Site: brandenburg
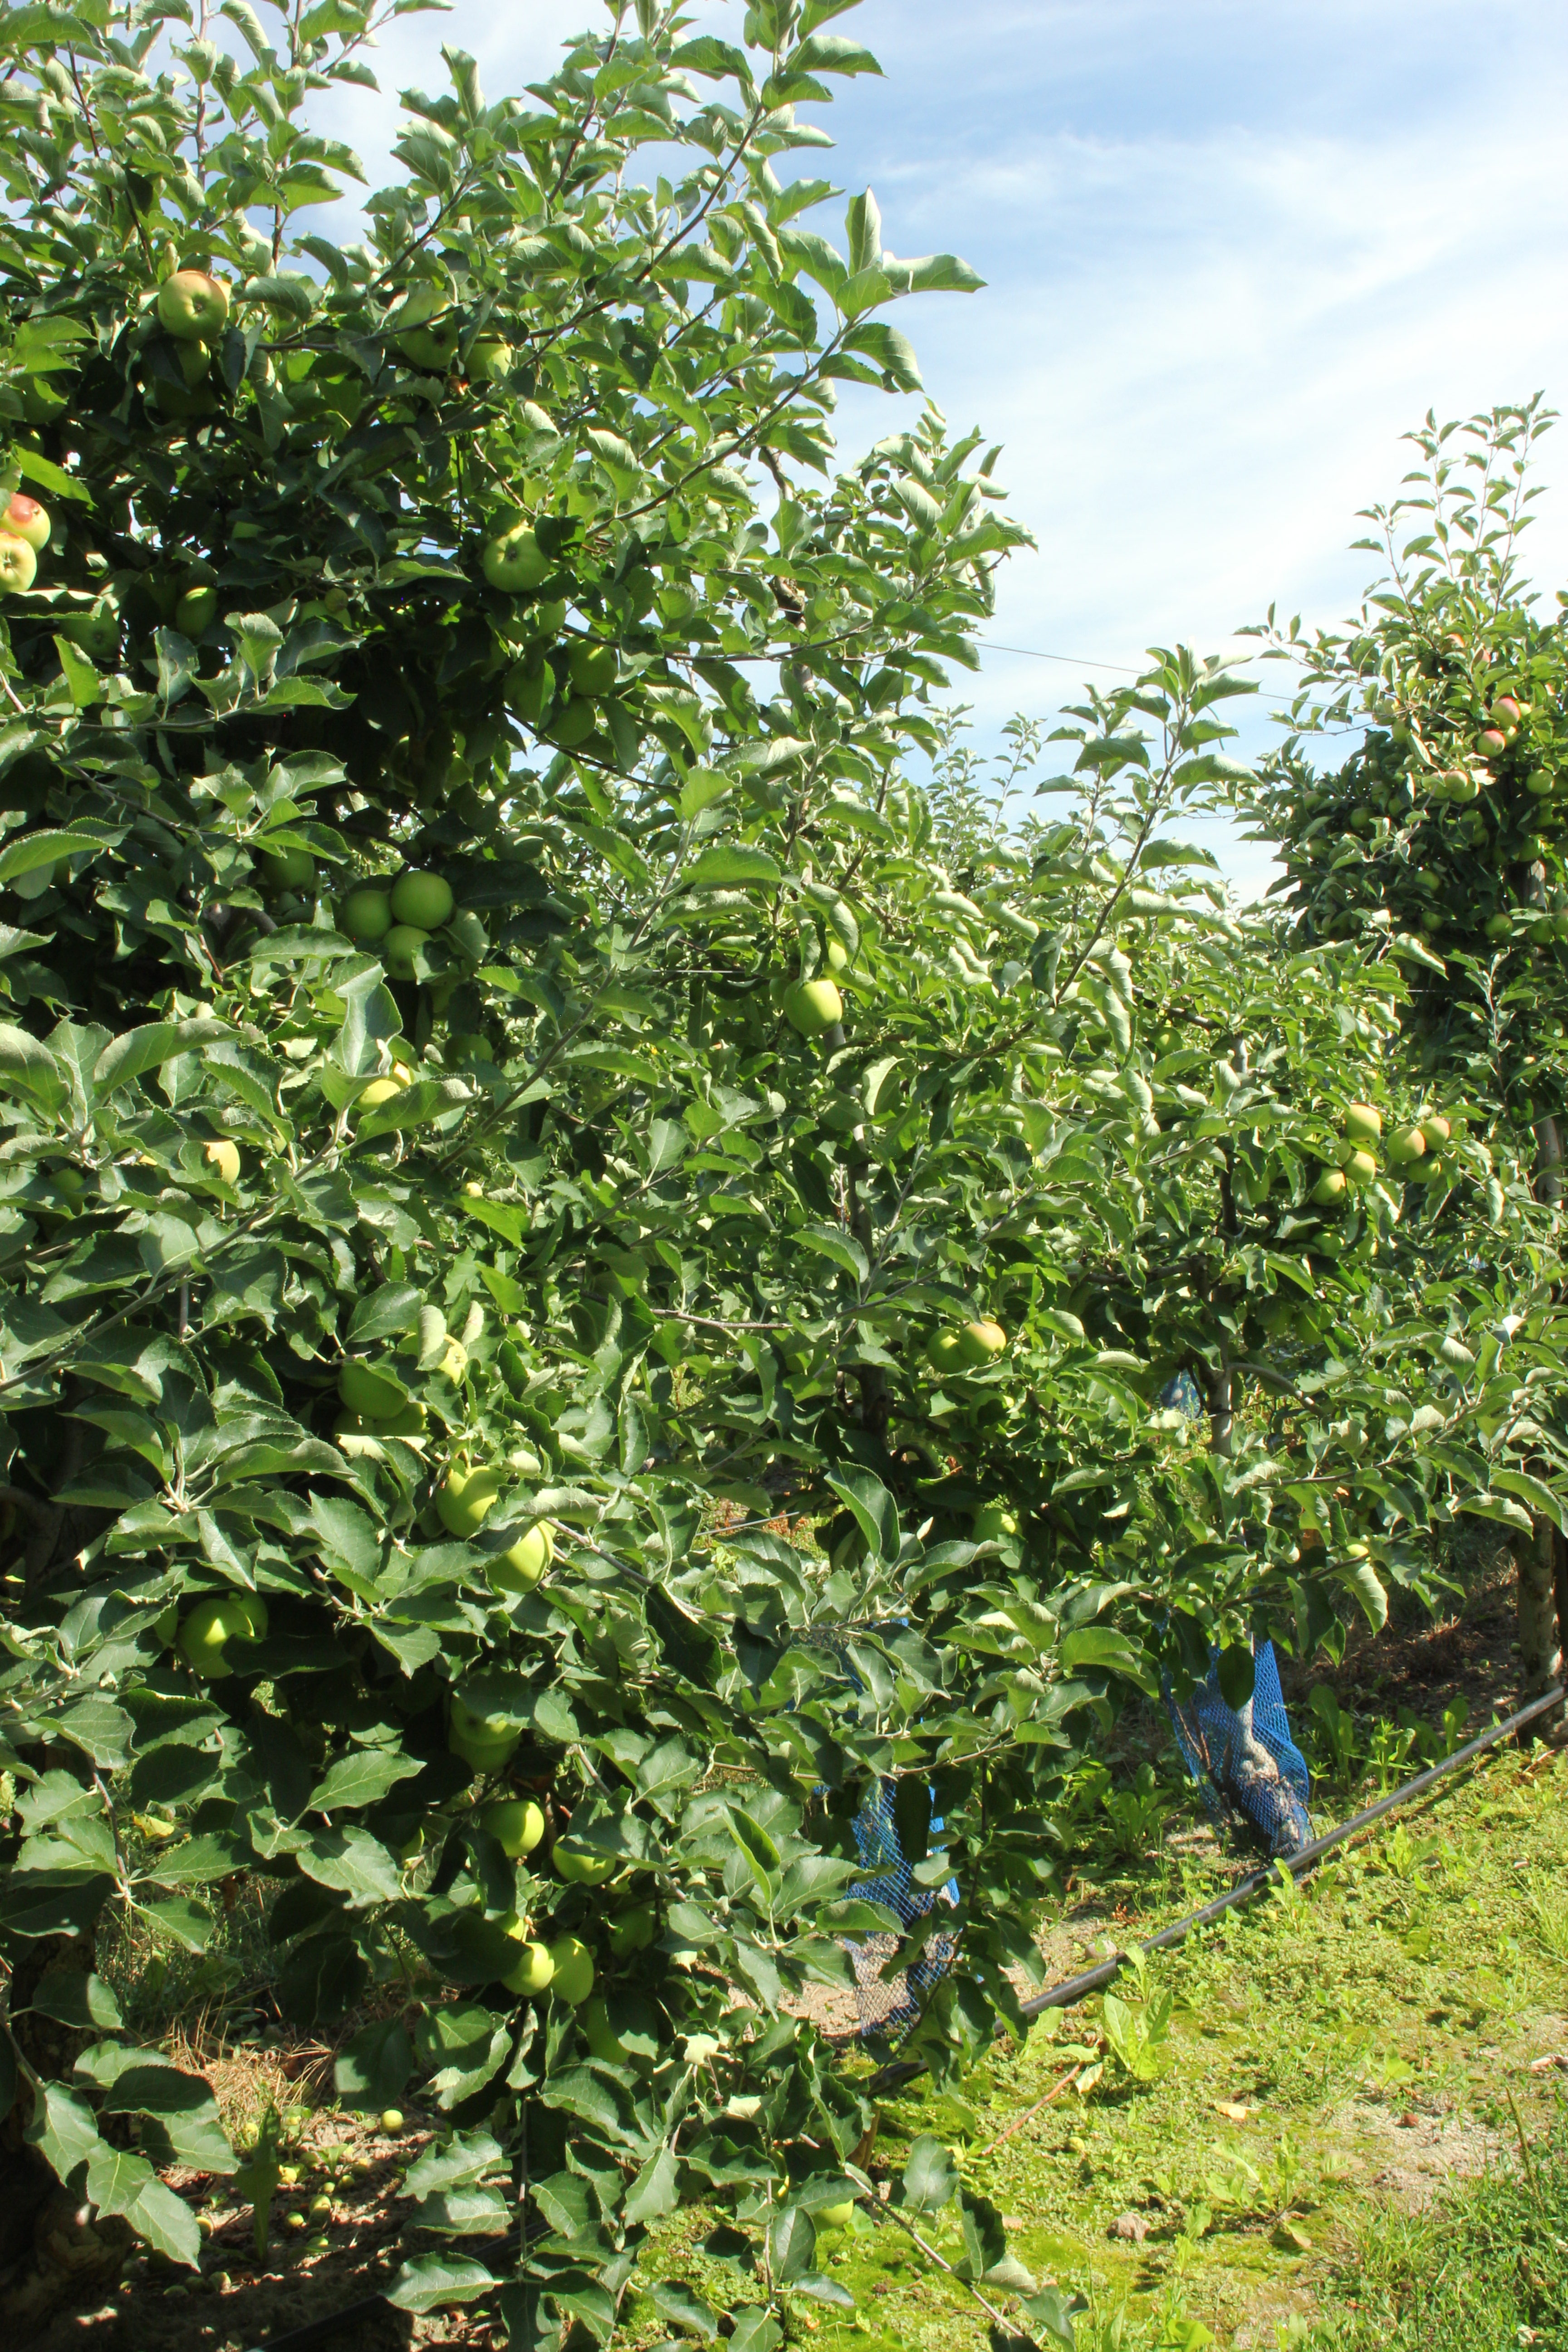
Growth stage (BBCH 77): Development of fruit